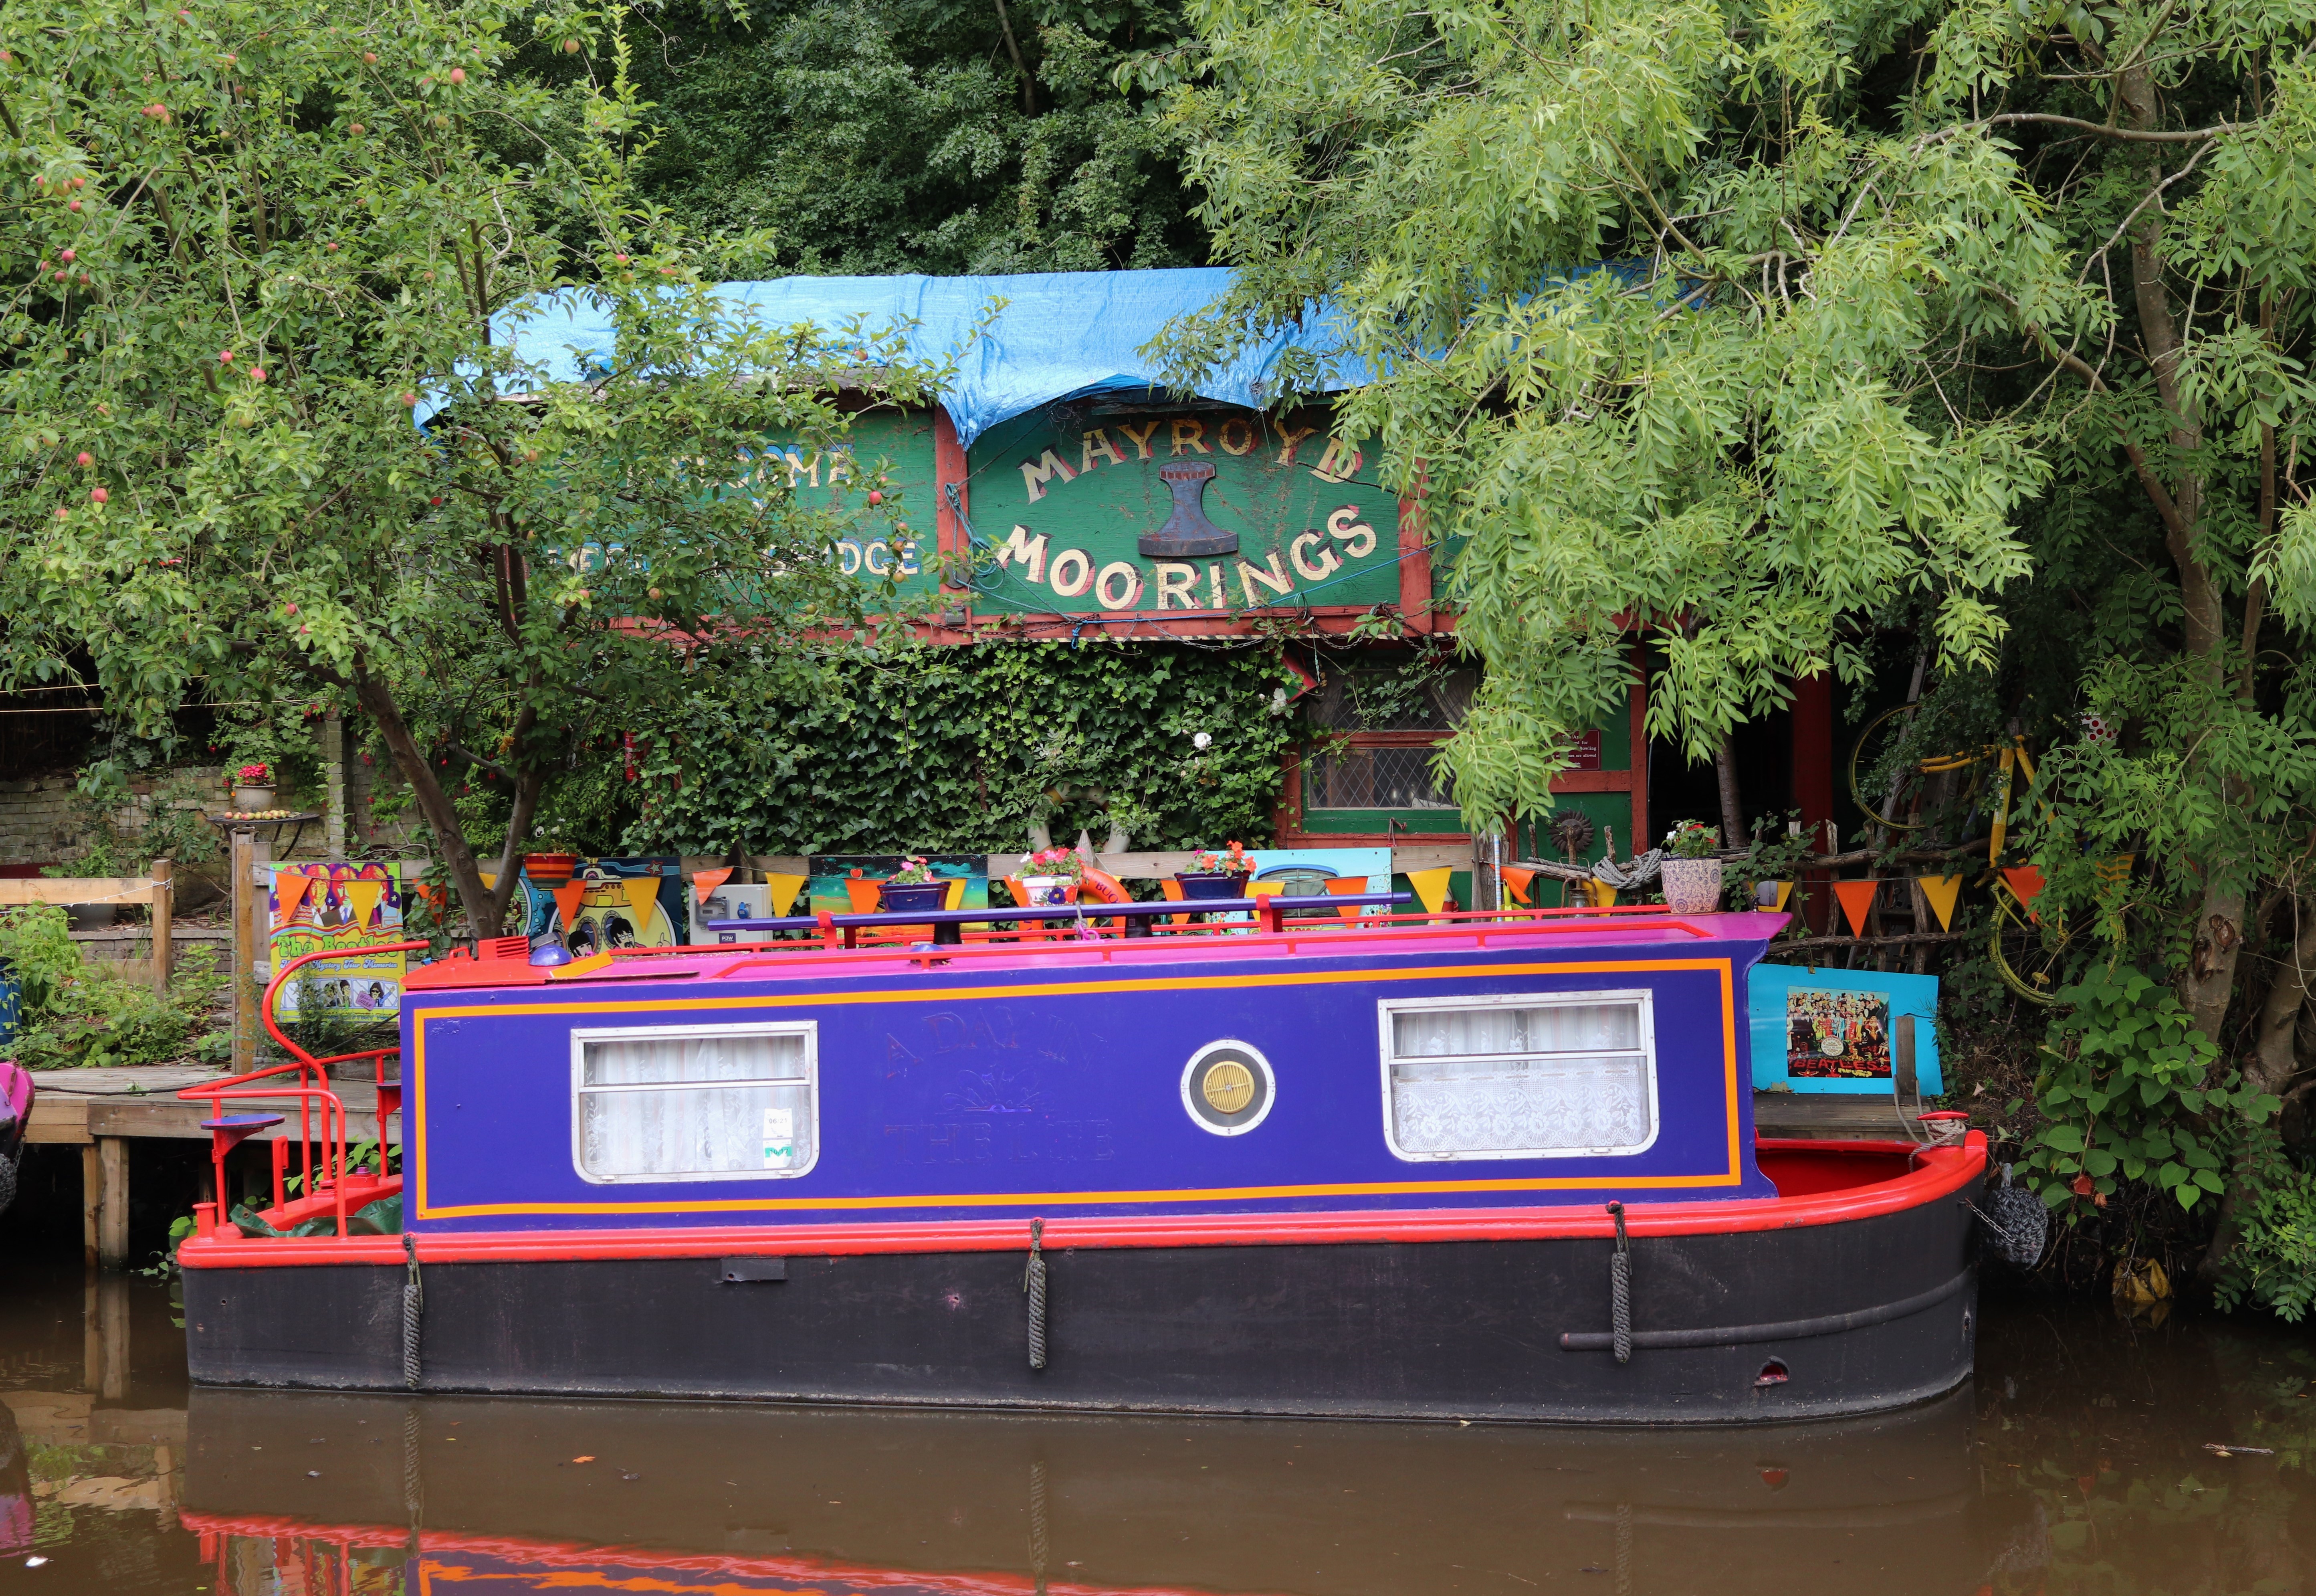
boat, barge, narrow boat, canal, Hebden Bridge, Rochdale Canal, mooring, water transportation, waterway, transport, vehicle, tree, plant, leisure, watercraft